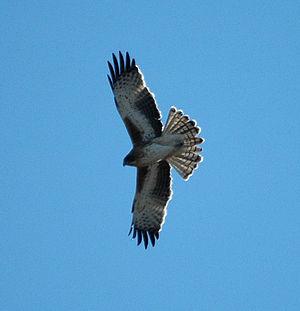
L'Aigle nain est une espèce d'oiseaux de la famille des Accipitridae.